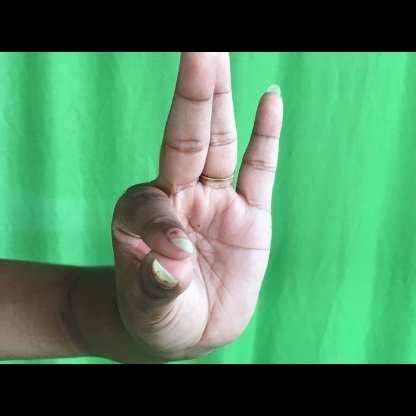
Mudra: Hamsasyam